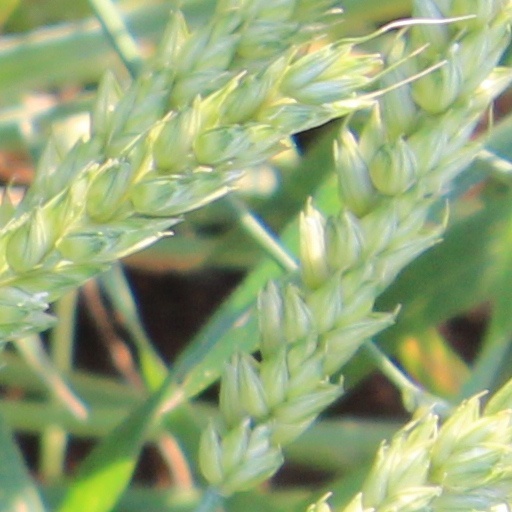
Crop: wheat